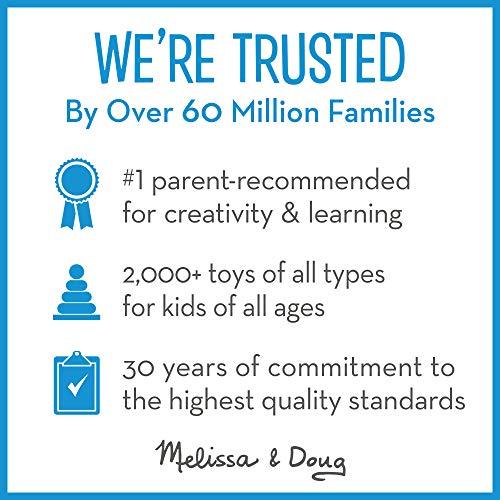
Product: Melissa & Doug Magnetivity Magnetic Tiles Building Play Set – Pirate Cove with Pirate Ship (62 Pieces, STEM Toy, Great Gift for Girls and Boys - Best for 4, 5, 6, 7, 8 Year Olds and Up)
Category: Toys & Games | Dress Up & Pretend Play | Pretend Play | Magnetic & Felt Playboards
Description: One-piece magnetivity magnetic building play set with a pirate theme lets kids design, build, and play with their own pirate ship and pirate cove island hideaway again and again.
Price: $29.99
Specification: ProductDimensions:11x3x11.5inches|ItemWeight:3.16pounds|ShippingWeight:3.16pounds(Viewshippingratesandpolicies)|ASIN:B07VKQ2HDY|Itemmodelnumber:30664|Manufacturerrecommendedage:4-10years